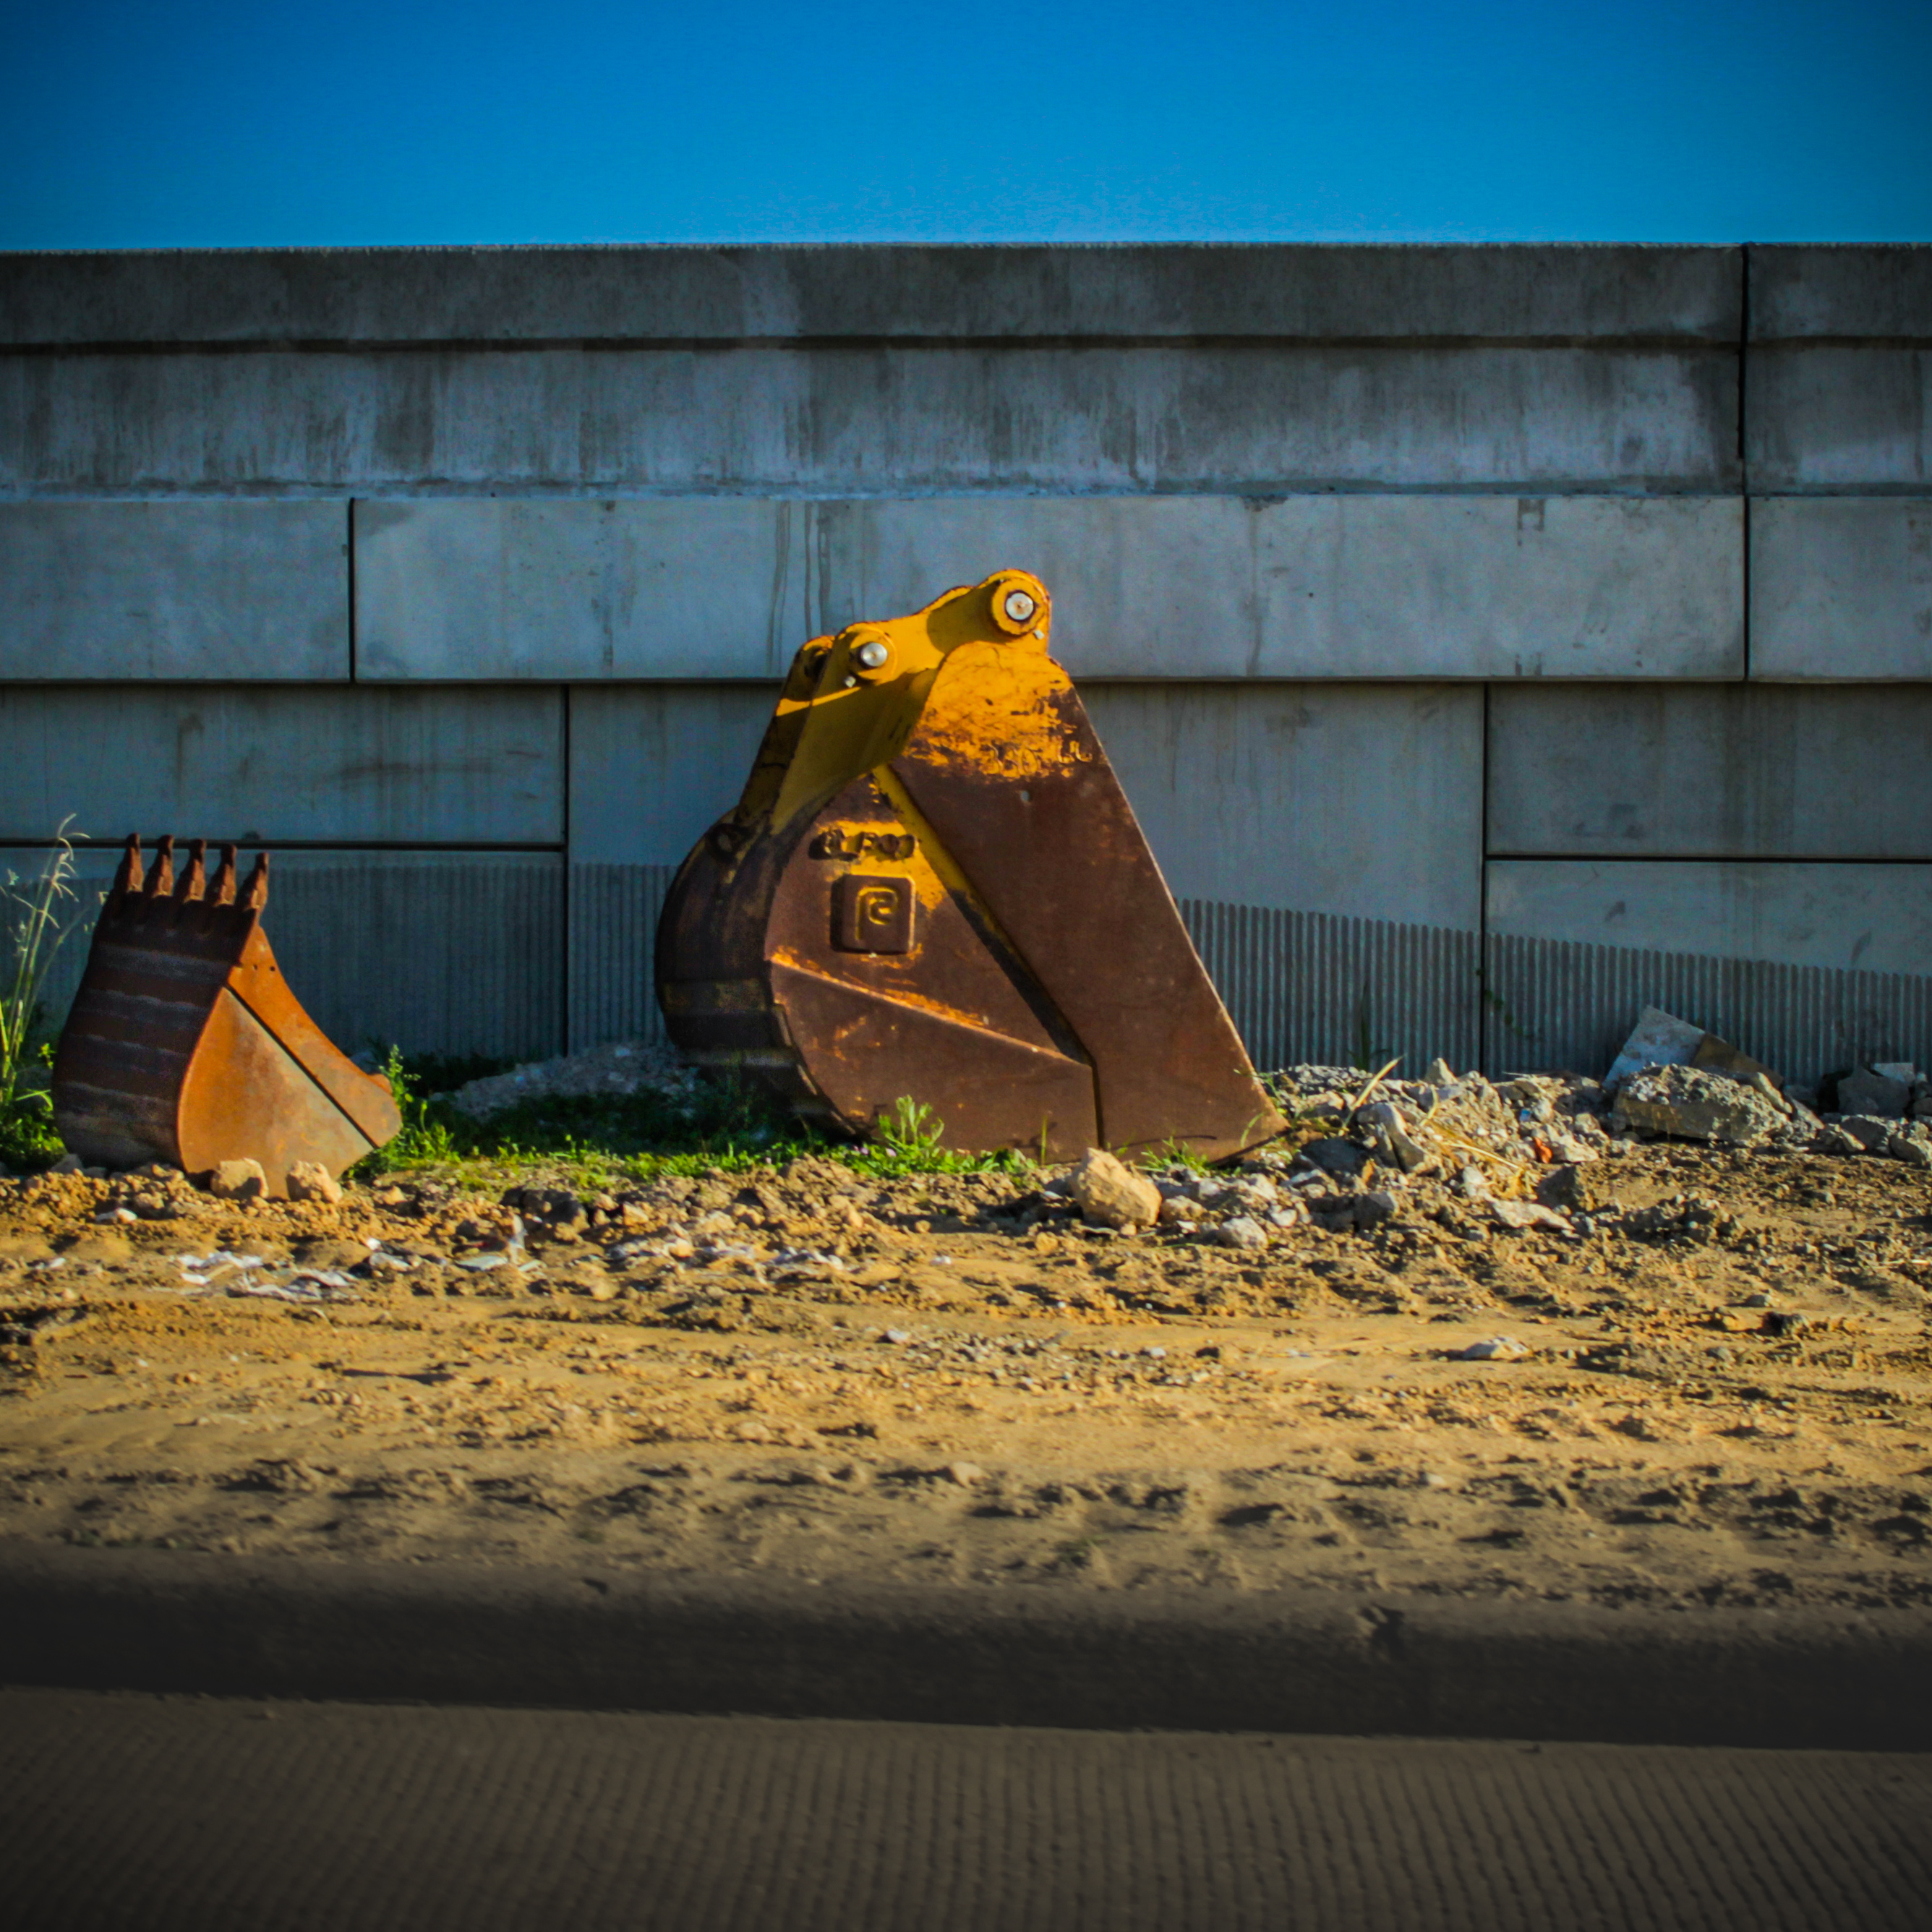
construction, houston texas, Beltway 8, canon 7d, yellow, sky, sand, wood, landscape